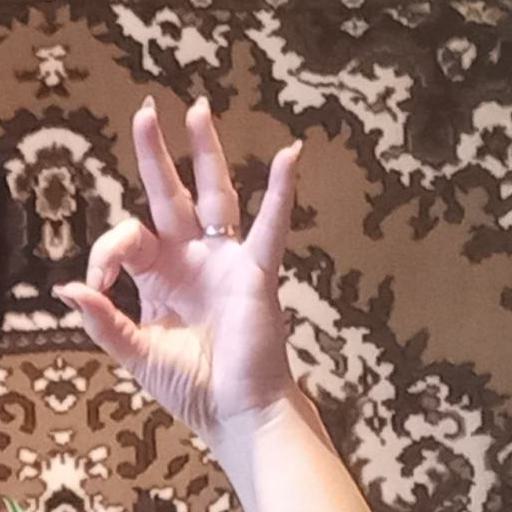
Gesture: ok